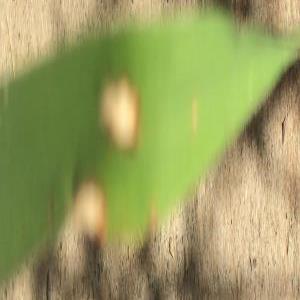
Disease: Blast